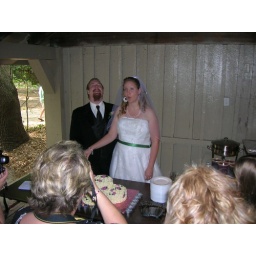
By the by, I was standing on a table in order to take this picture!